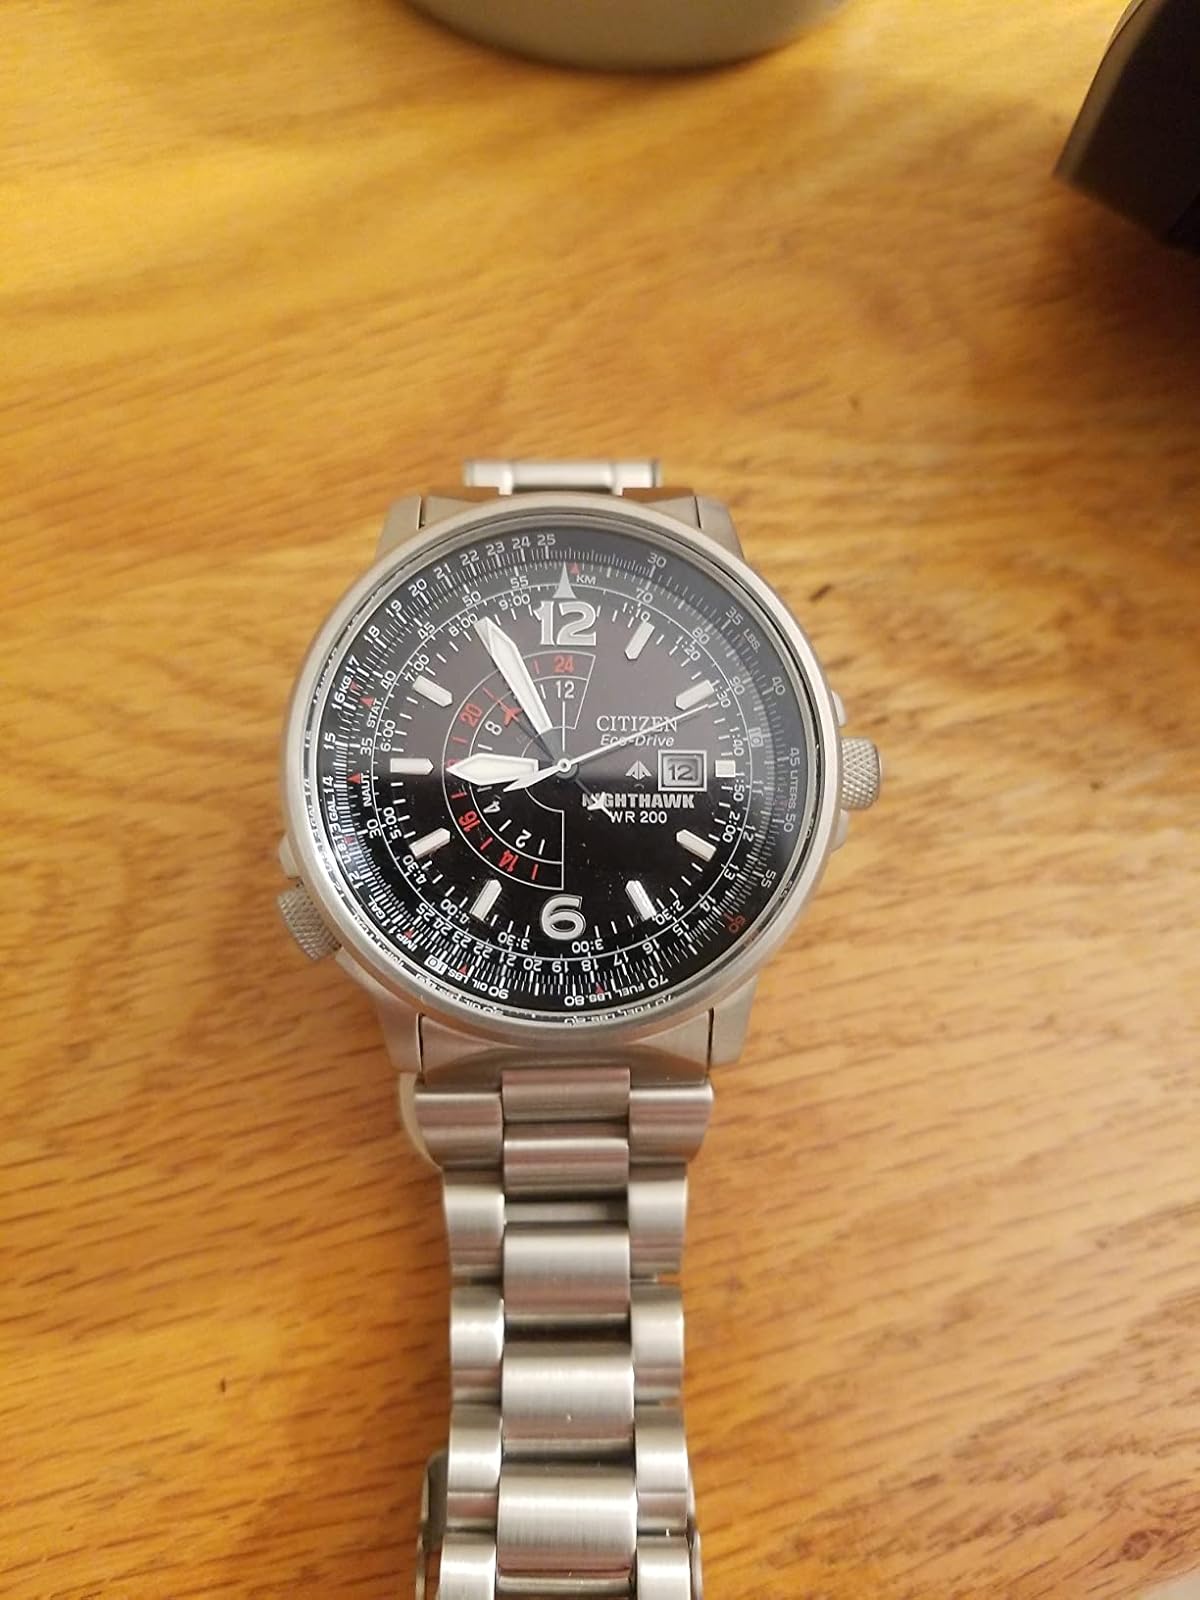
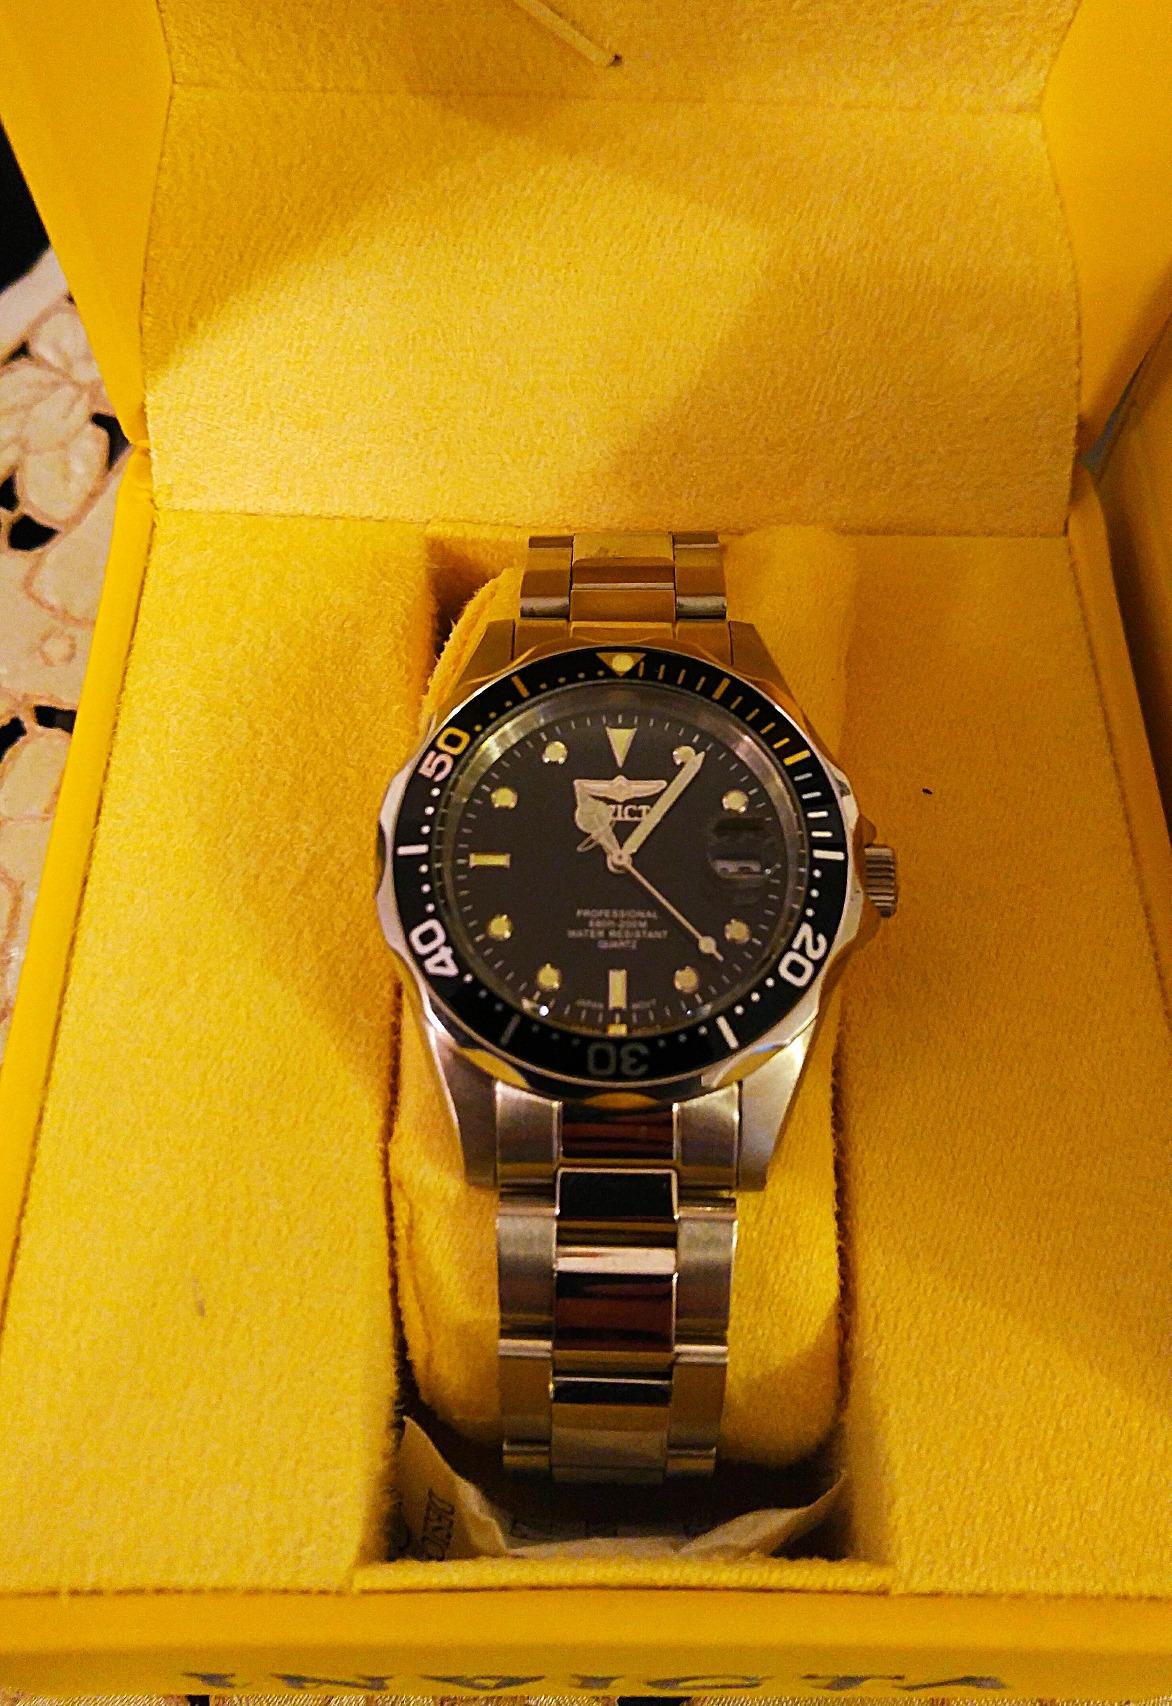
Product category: accessories_watch
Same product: no